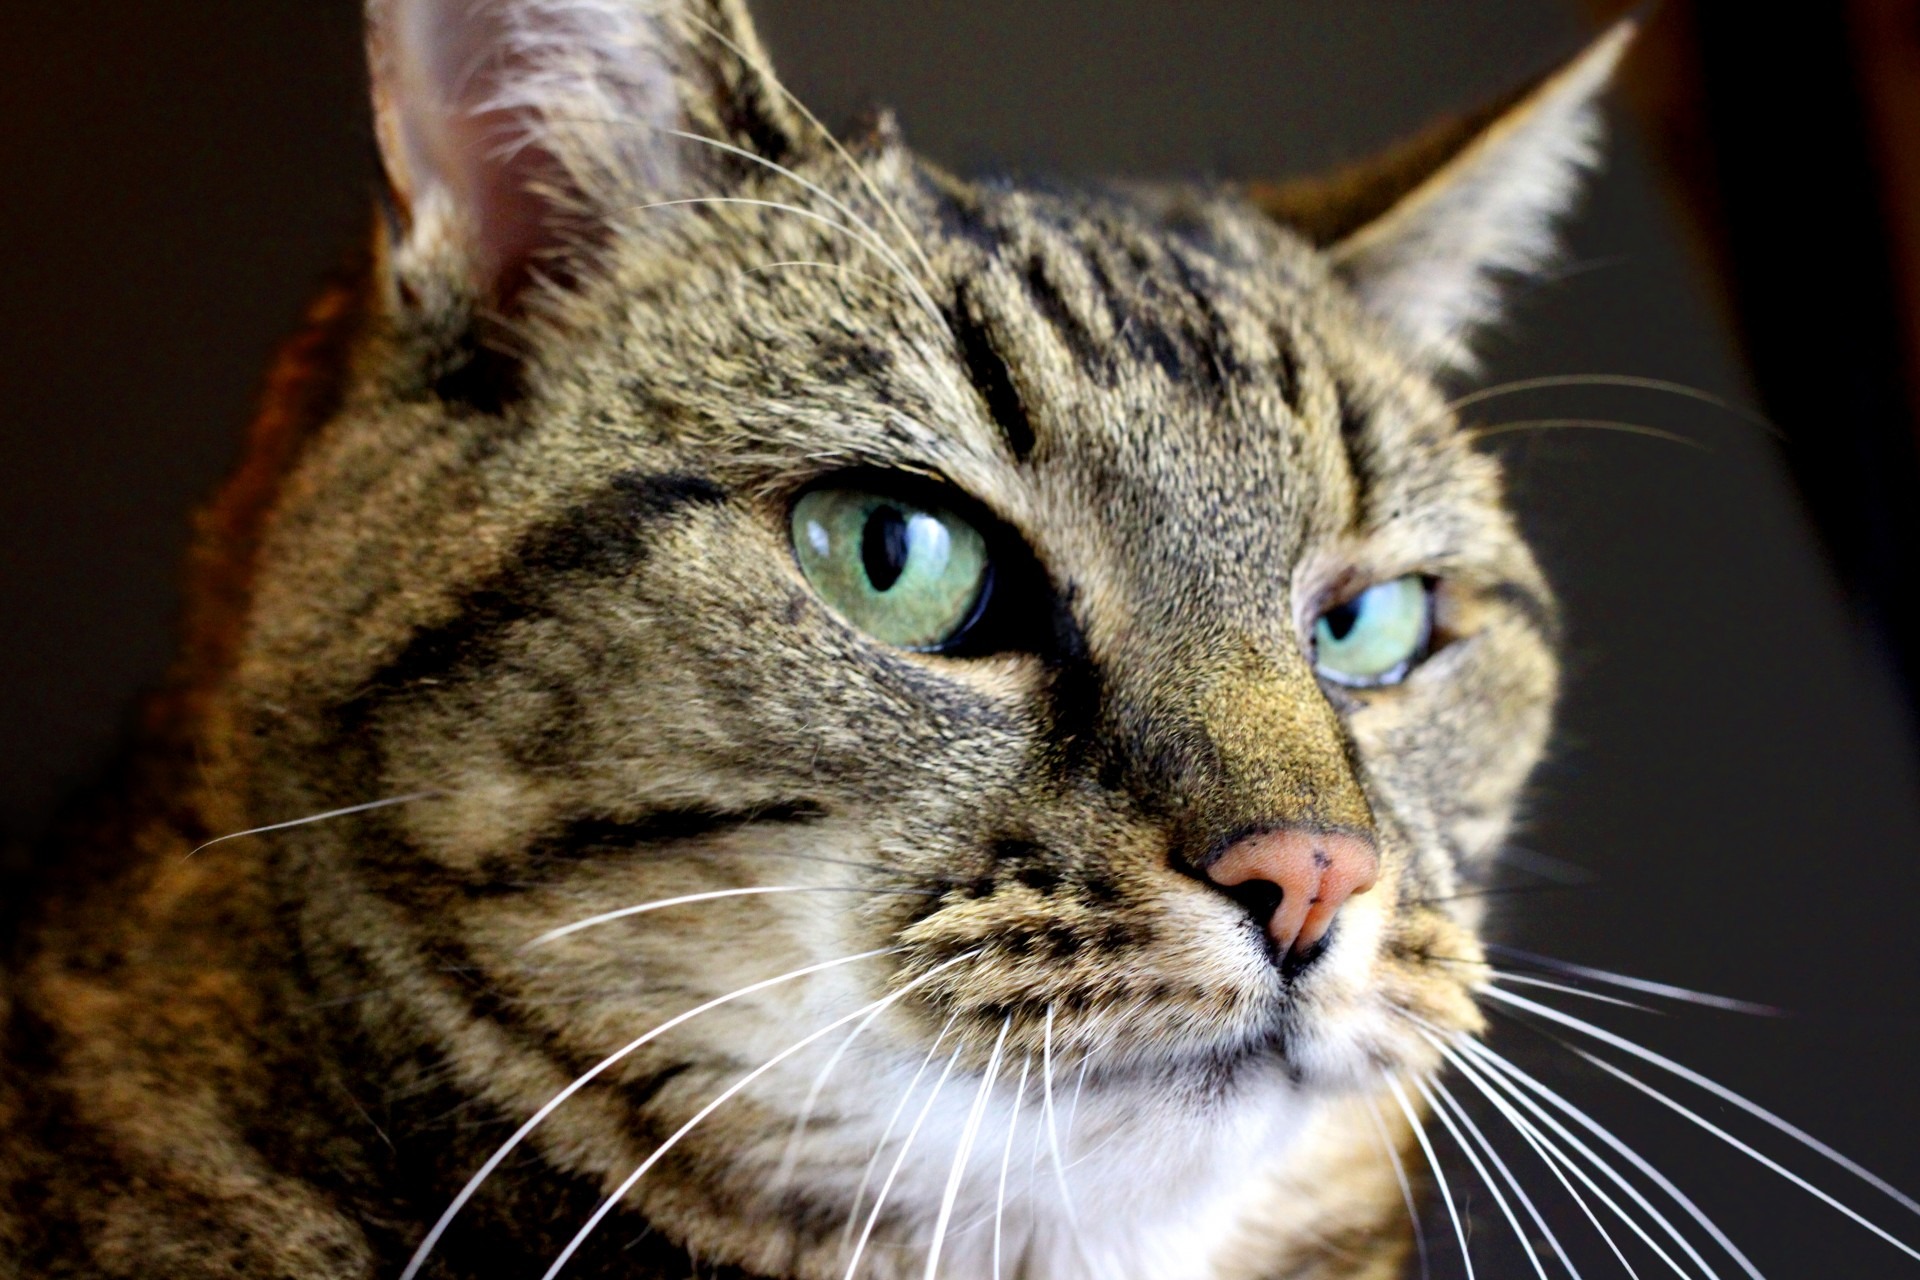
sweet, cute, thinking, cat, tabby, mammal, fauna, close up, whiskers, snout, furry, vertebrate, wicked, cuddly, mischievous, naughty, tabby cat, european shorthair, wild cat, small to medium sized cats, cat like mammal, domestic short haired cat, pixie bob, rusty spotted cat, toyger, wicked thoughts